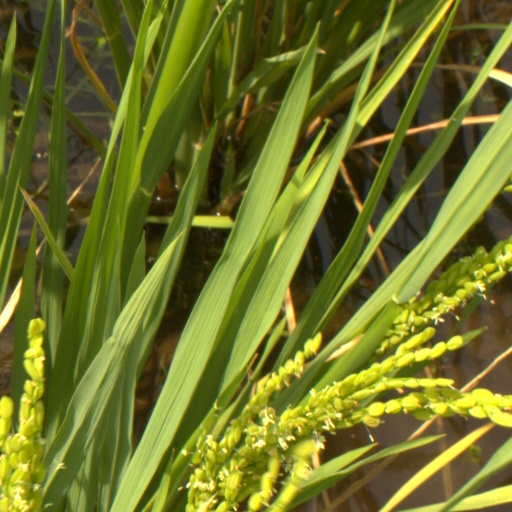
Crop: rice